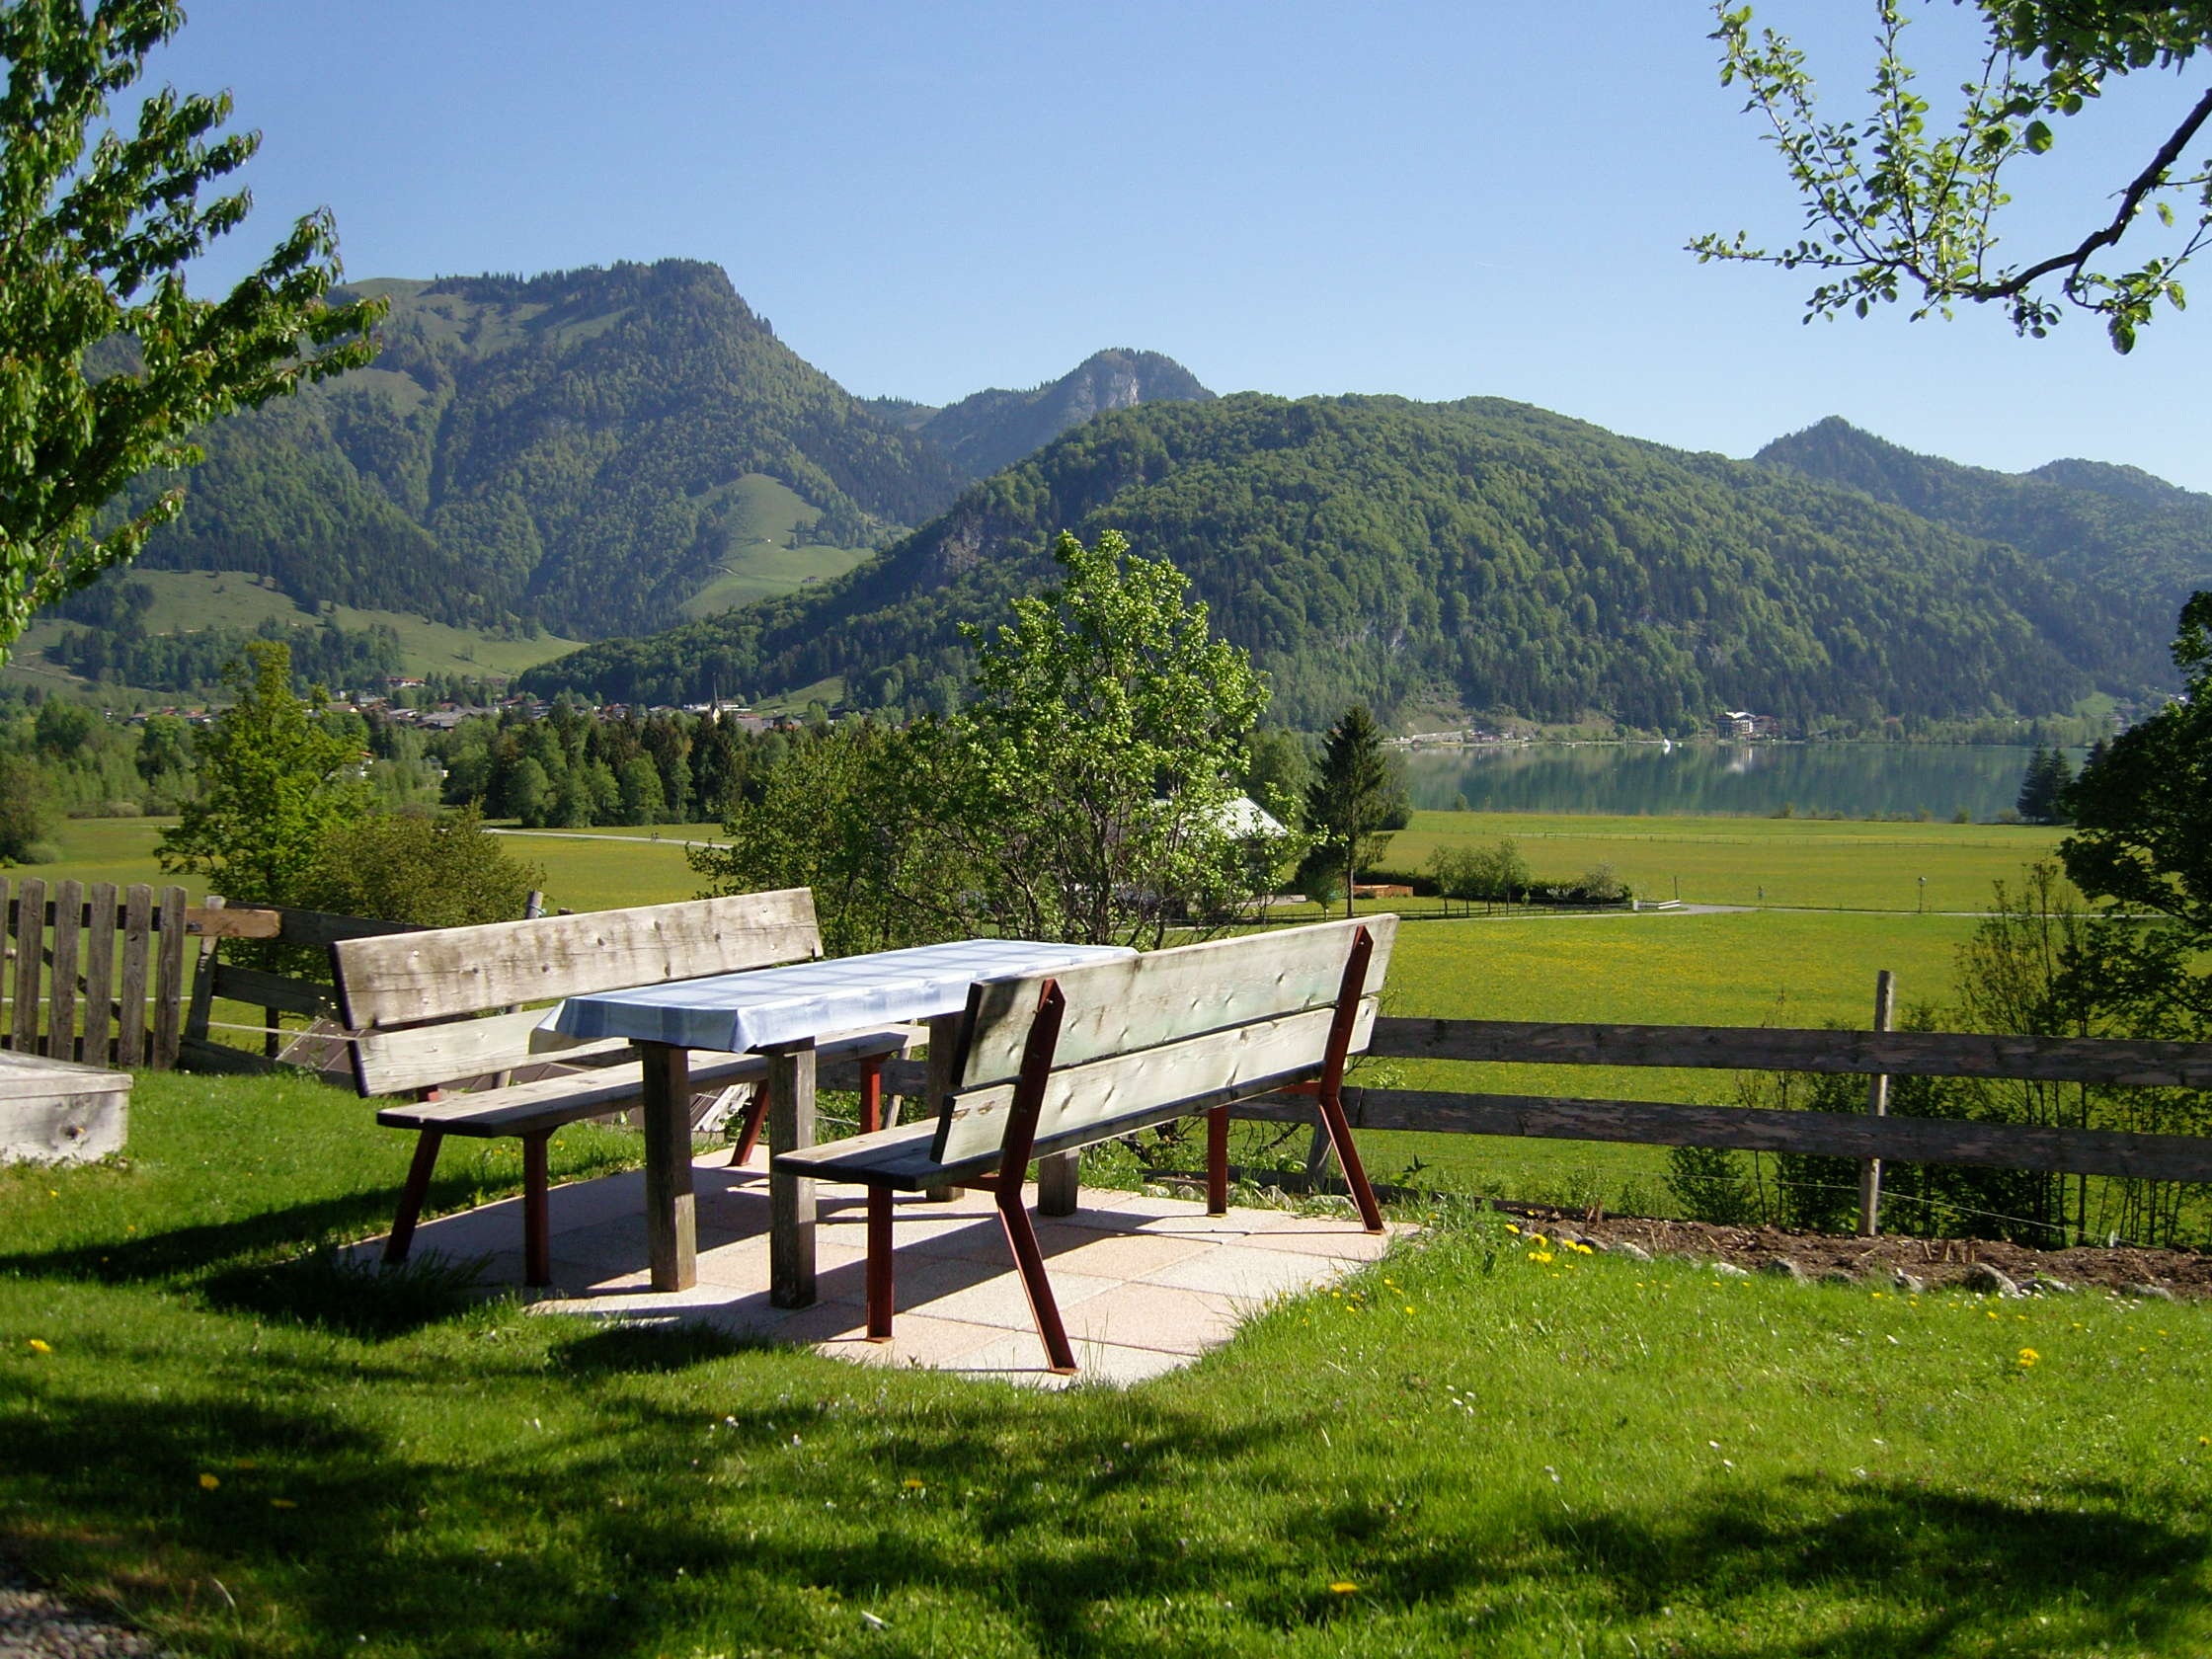
table, landscape, nature, outdoor, mountain, bench, meadow, seat, lake, mountain range, cottage, ranch, cozy, drink, rest, garden, eat, austria, bank, mountains, estate, tyrol, rural area, walchsee, jause, mountainous landforms